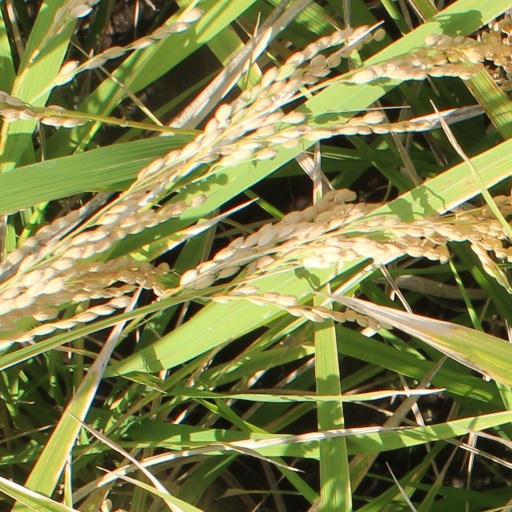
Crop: rice